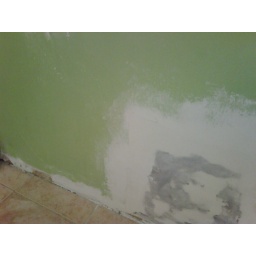
Repairing the hole in the wall caused by the lady of the house that tore off the baseboard. She's a strong one. =)